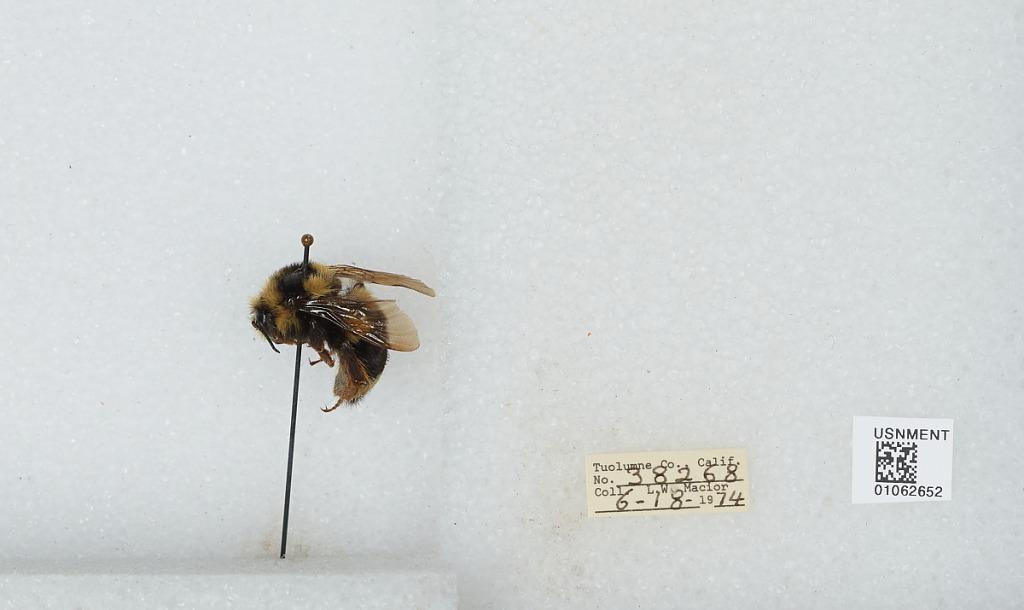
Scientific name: Bombus bifarius nearcticus
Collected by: L. Macior
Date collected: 1974-6-18
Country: United States
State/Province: California
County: Tuolumne
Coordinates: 38.02, -119.94